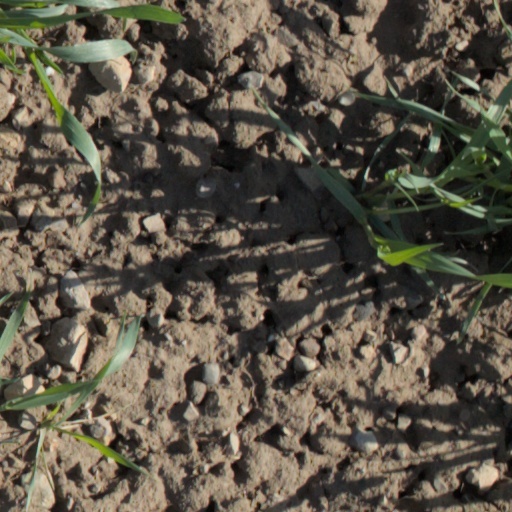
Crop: wheat